Alberto Porro Carmona

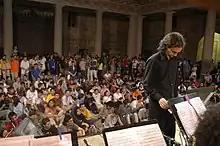
Alberto Carmona in Palacwe, 2005.

Alberto Porro Carmona (born 17 October 1980) is a Spanish conductor, composer, author, lecturer, teacher and saxophonist.